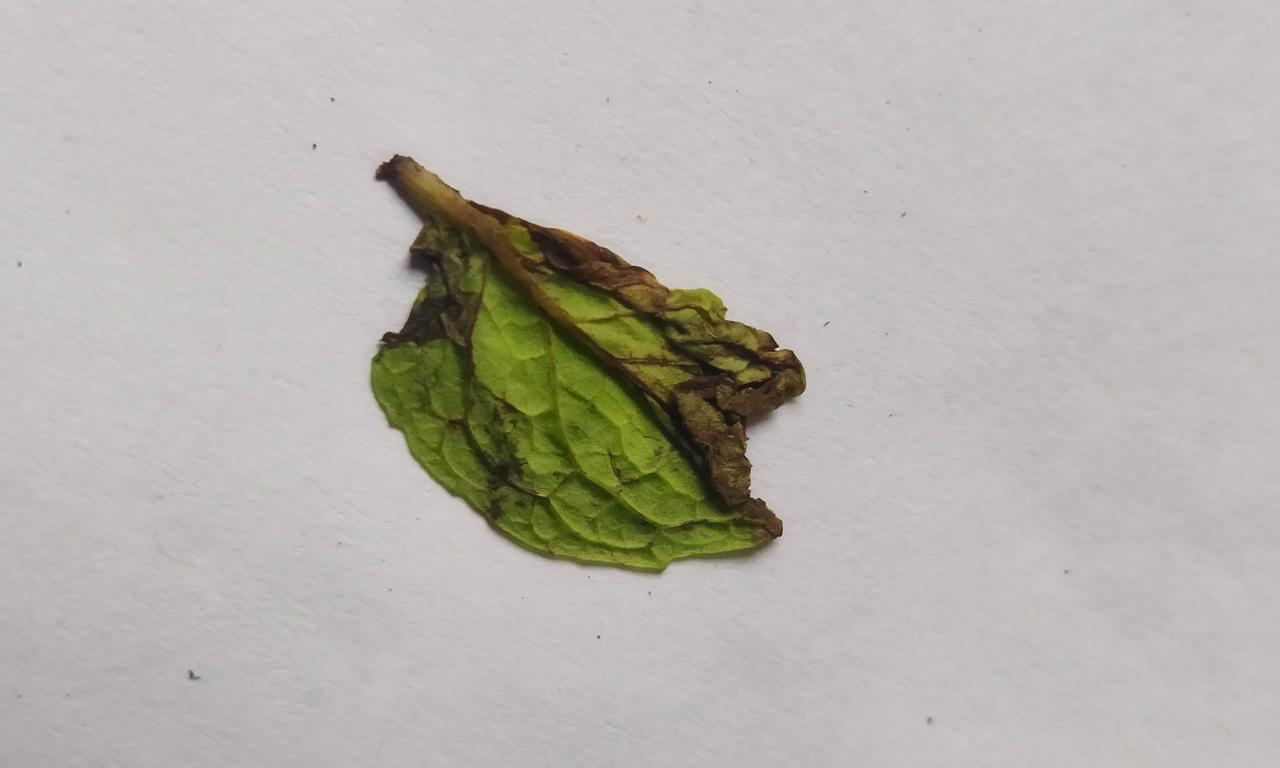
Label: Spoiled